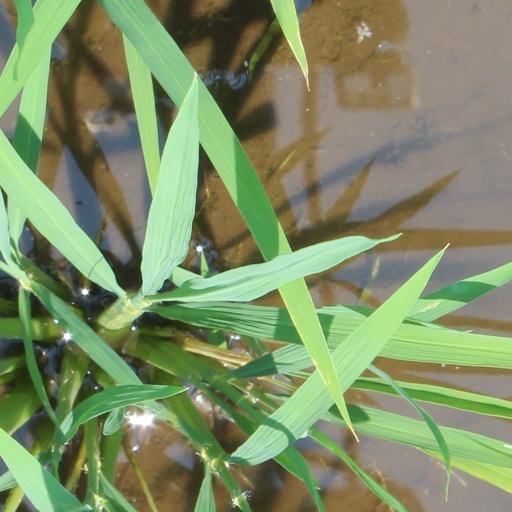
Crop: rice